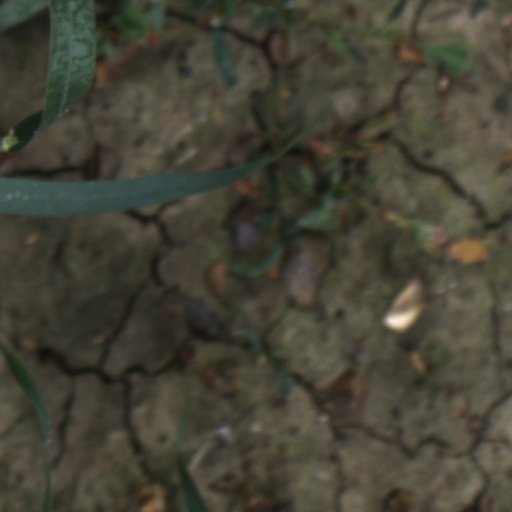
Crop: wheat